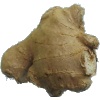
Label: Ginger Root 1